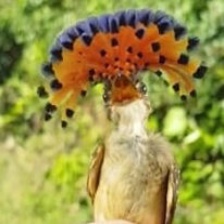
Species: ROYAL FLYCATCHER
Scientific name: ONYCHORHYNCHUS